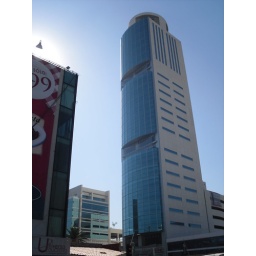
27 story glass building project in Puebla, Mexico. Made with Azuria aqua blue tinted glass.